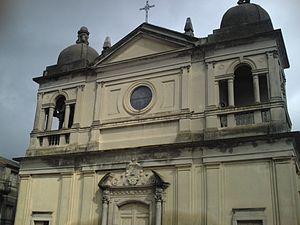
Cette liste recense les basiliques de la Calabre, Italie.